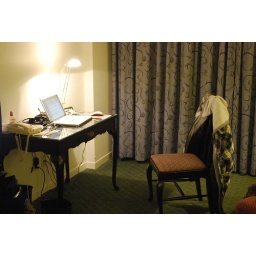
November 19, 2008. The hotel room in Fredericton, my computer on the table and jacket hanging from the chair.